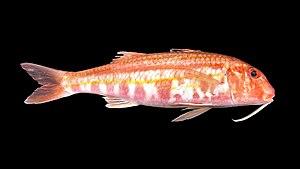
Rouget est un nom vernaculaire ambigu donné en français à plusieurs espèces de poissons osseux le plus souvent méditerranéens, mais aussi d'Afrique et d'Asie.
Mullus est un genre de poissons marins de la famille des Mullidae.
Le rouget de roche ou rouget-barbet de roche est une espèce de poissons marins, carnivore, se nourrissant surtout sur le fond, de la famille des Mullidae.